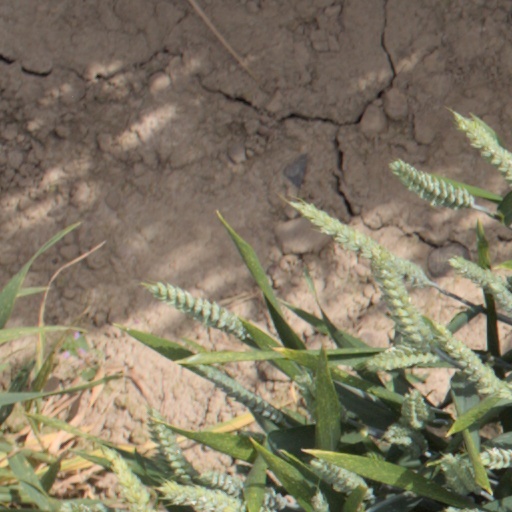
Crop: wheat